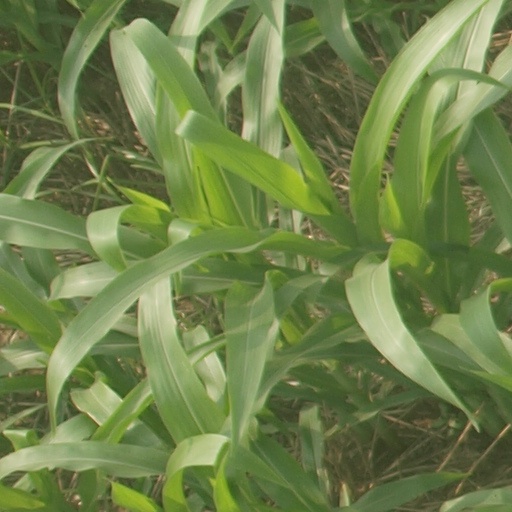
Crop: maize; corn